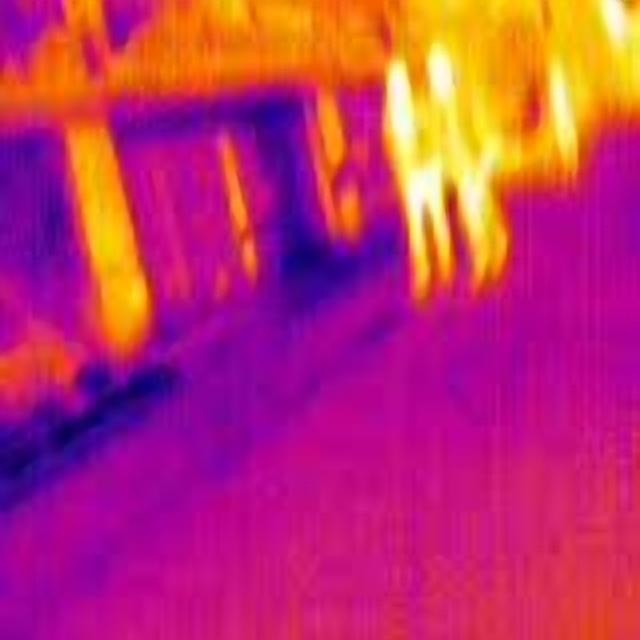
Detected objects:
label: person
label: person